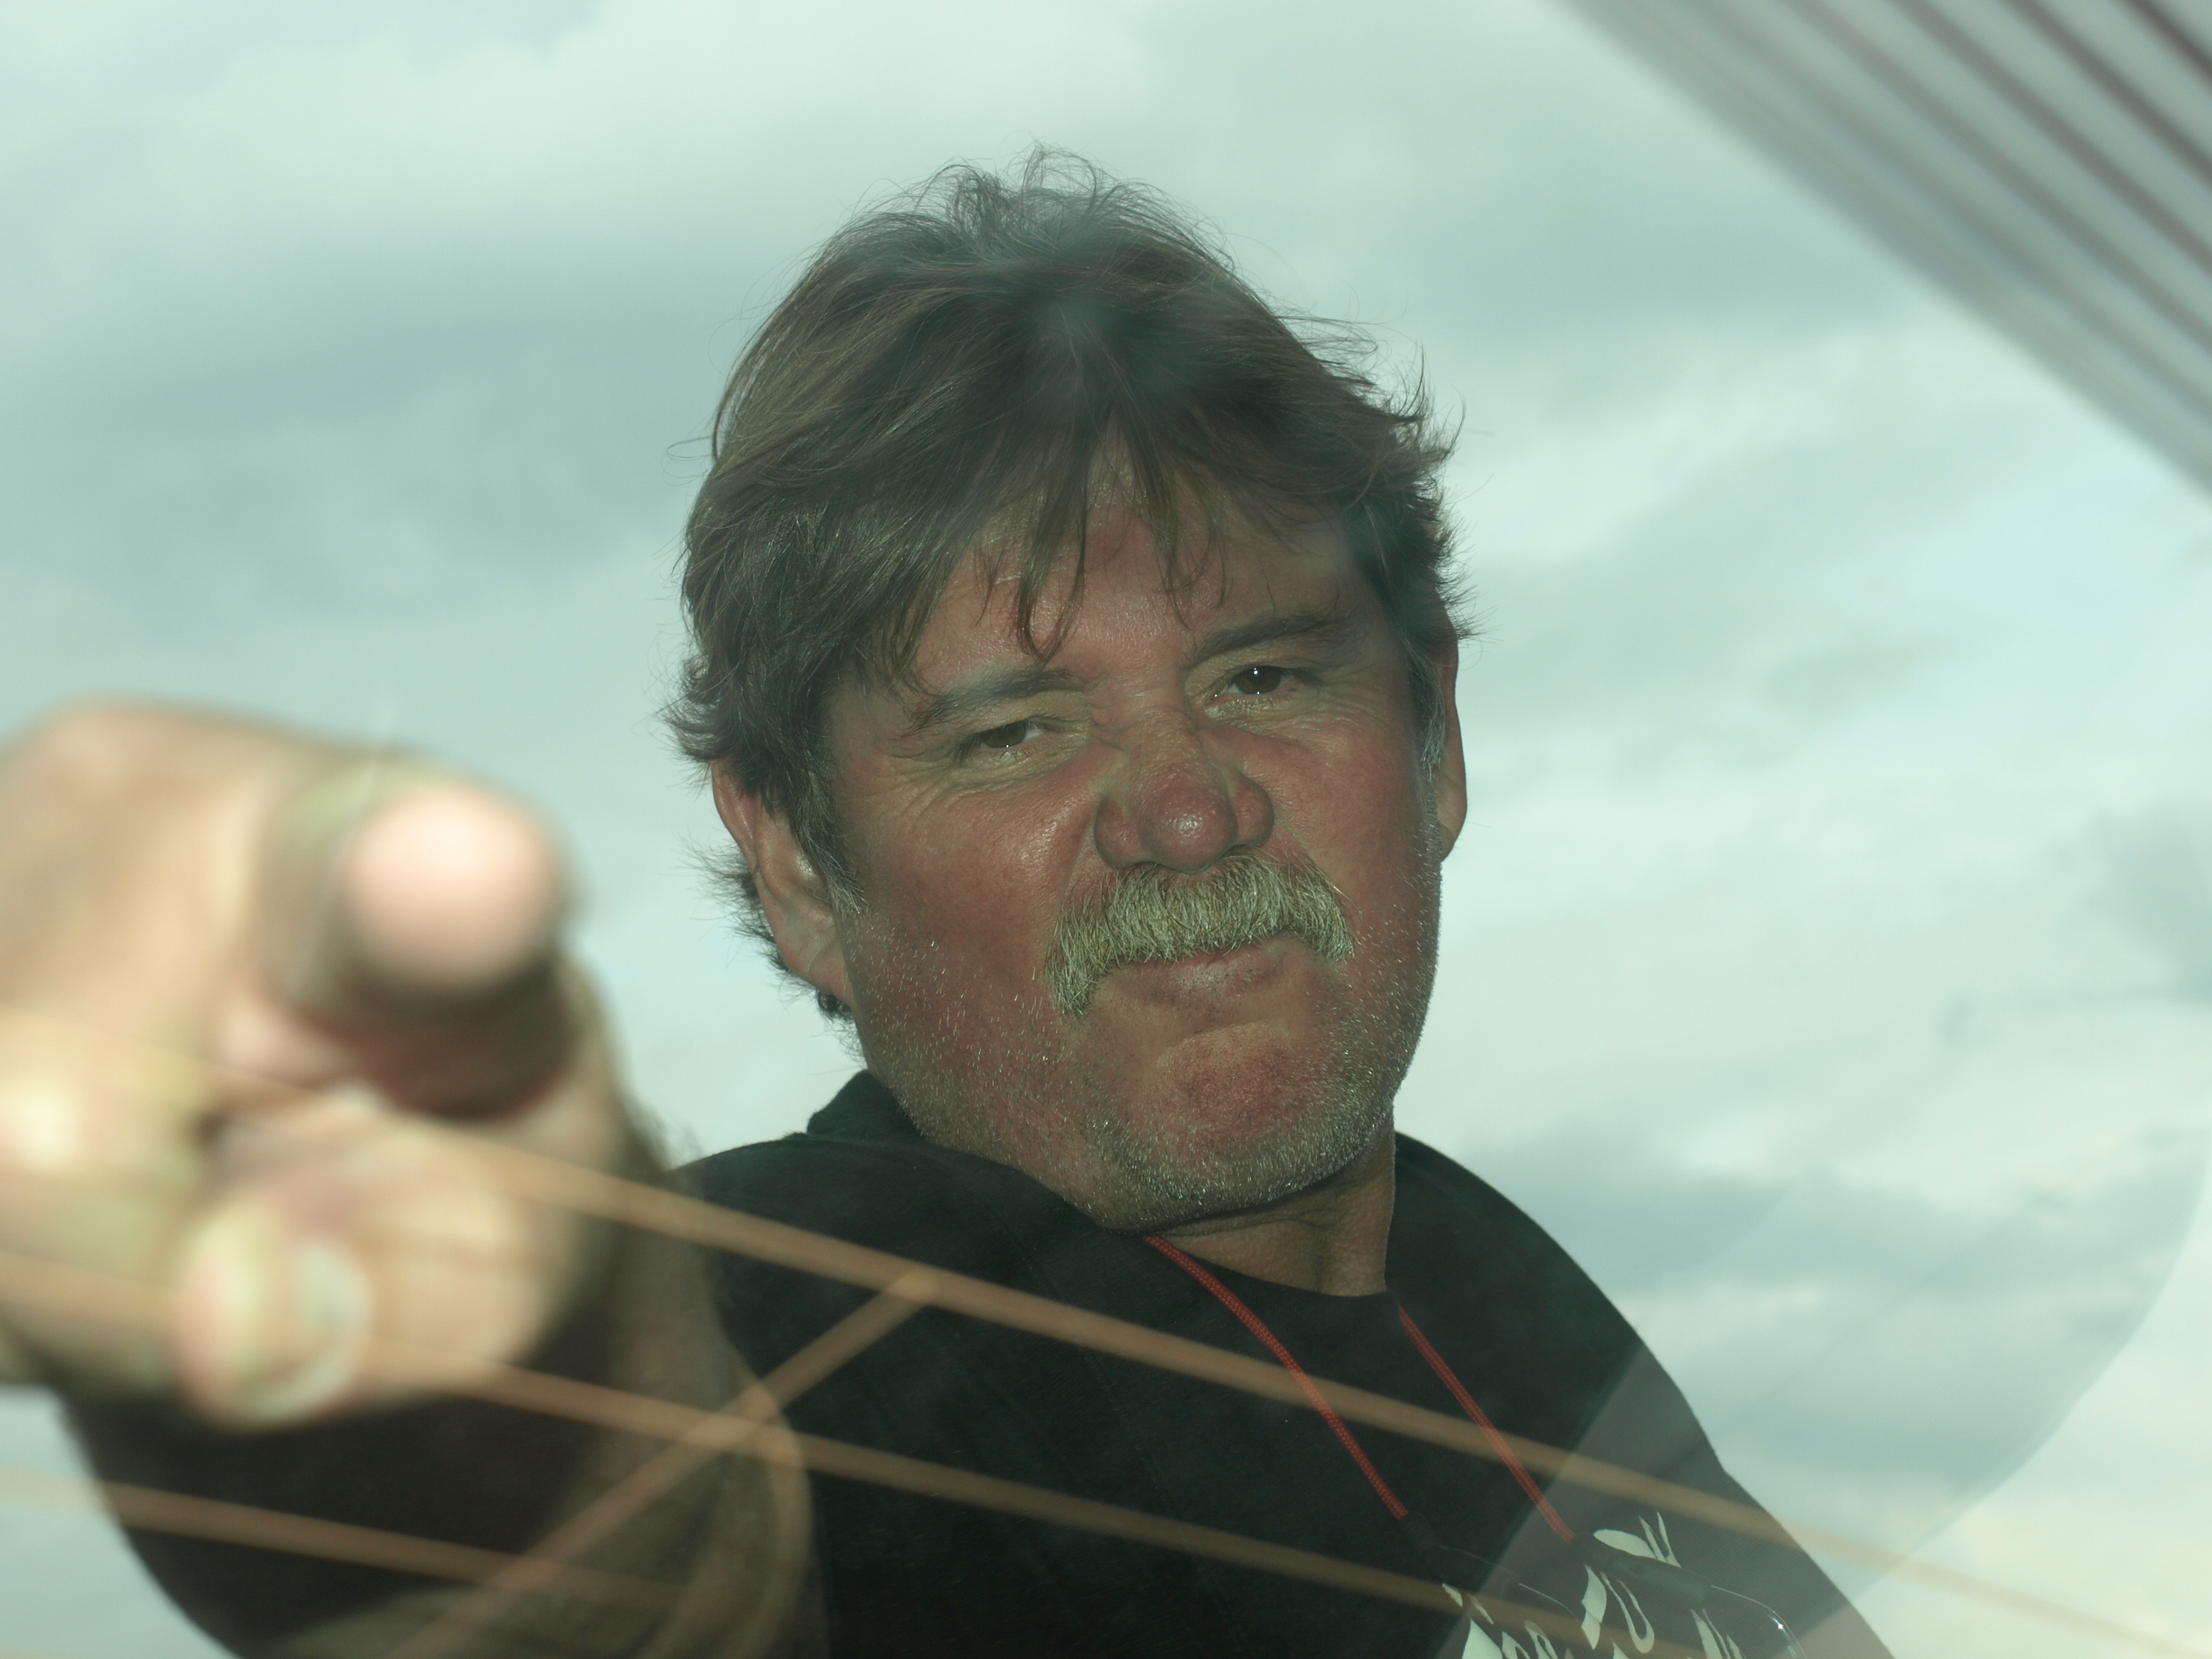
man, person, people, male, portrait, finger, gesture, beard, pointing, facial hair